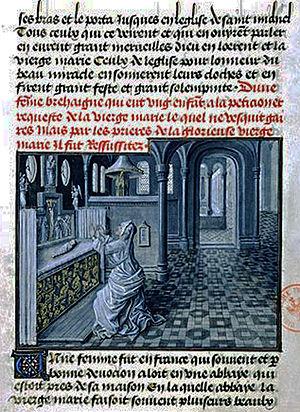
Le nouveau-né emmailloté, défunt, est déposé sur l'autel dans un sanctuaire dédié à la Vierge, protectrice des enfants. La mère est en prière dans l'espoir d'une résurrection.
L'ondoiement est une cérémonie simplifiée du baptême utilisée en cas de risque imminent de décès, ou par précaution quand on veut retarder la cérémonie du baptême pour une circonstance quelconque. Ce rituel consiste à verser de l’eau sur la tête de l'enfant en prononçant les paroles sacramentelles : « Je te baptise au nom du Père et du Fils et du Saint-Esprit ».
Alla francesca est un ensemble de musique médiévale français, créé au début des années 1990, basé à Paris.
Gauthier de Coincy, né en 1177 à Coincy, près de Fère-en-Tardenois, et mort le 25 septembre 1236 à Soissons, est un moine bénédictin et trouvère français. C'est l'un des tout premiers et des plus grands poètes musiciens médiévaux de langue d'oïl. Auteur de chansons et de récits de miracles, les Miracles de Nostre Dame.
Un sanctuaire à répit est un type de lieu saint rencontré en pays de tradition catholique. Selon la croyance populaire en certaines provinces, le « répit » est, chez un enfant mort-né, un retour temporaire à la vie le temps de lui conférer le baptême avant la mort définitive. Ayant été baptisé, l’enfant pourra de ce fait entrer en paradis au lieu d’errer éternellement dans les limbes où il serait privé de la vision de Dieu. Le répit n’est possible qu’en certains sanctuaires, le plus souvent consacrés à la Vierge dont l’intercession est nécessaire pour obtenir un miracle.
L'histoire des femmes au Moyen Âge est incomplète, puisque dans l'histoire, la plupart des textes sont écrits par des hommes et les femmes sont très peu évoquées. Plus nous remontons dans le passé, plus les informations sur les femmes sont partielles.